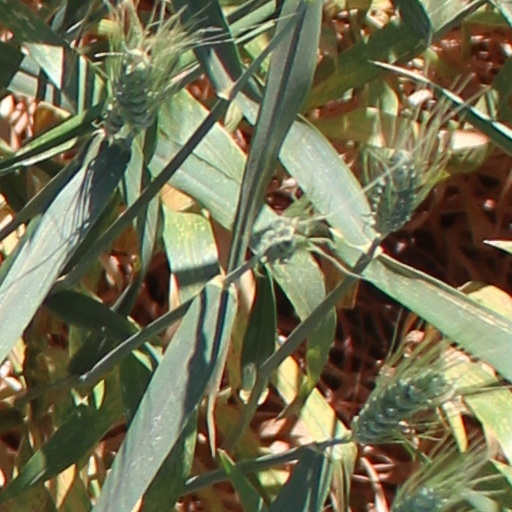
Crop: wheat